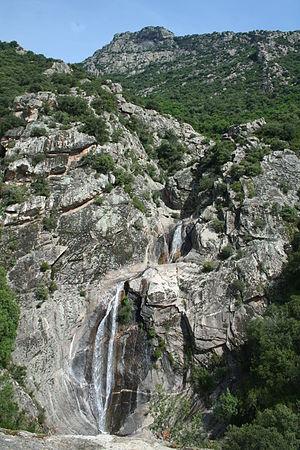
Colombières-sur-Orb (Hérault) - cascade «
Colombières-sur-Orb est une commune française située dans le département de l'Hérault en région Occitanie. La commune se situe dans le canton d'Olargues.